Delaware Aqueduct

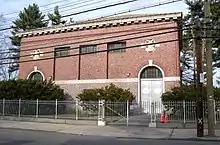
Water supply building in Yonkers

The Delaware Aqueduct carries water from the , watershed using the Rondout, Cannonsville, Neversink and Pepacton reservoirs with the Delaware and Neversink tunnels. (The latter three reservoirs are within the Delaware River watershed. The water from the Rondout Reservoir is collected as part of the Delaware system, though the Rondout Creek is part of the Hudson River watershed.)